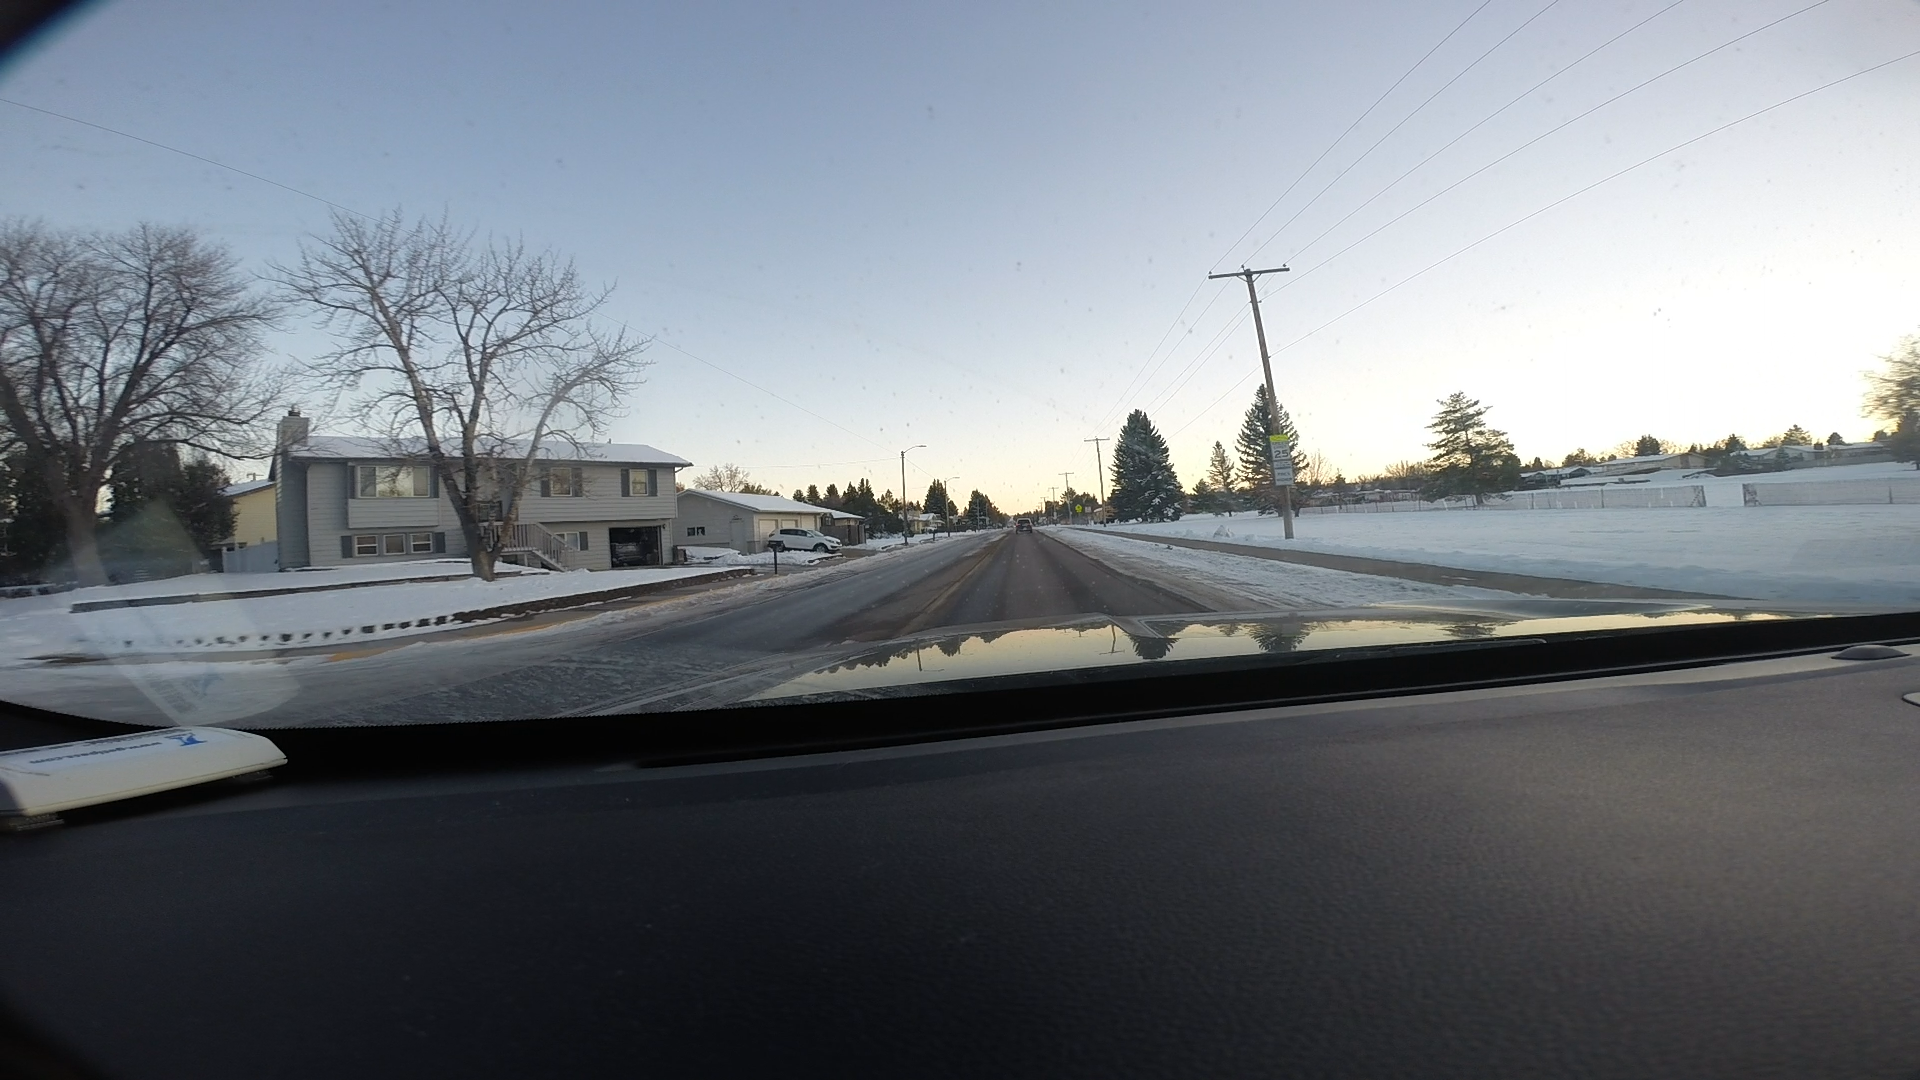
Speed limit sign label: mph25